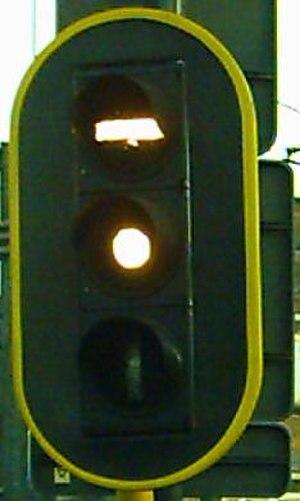
Le tramway de la côte belge ou Kusttram est un tramway qui dessert la côte maritime belge de La Panne à Knokke.